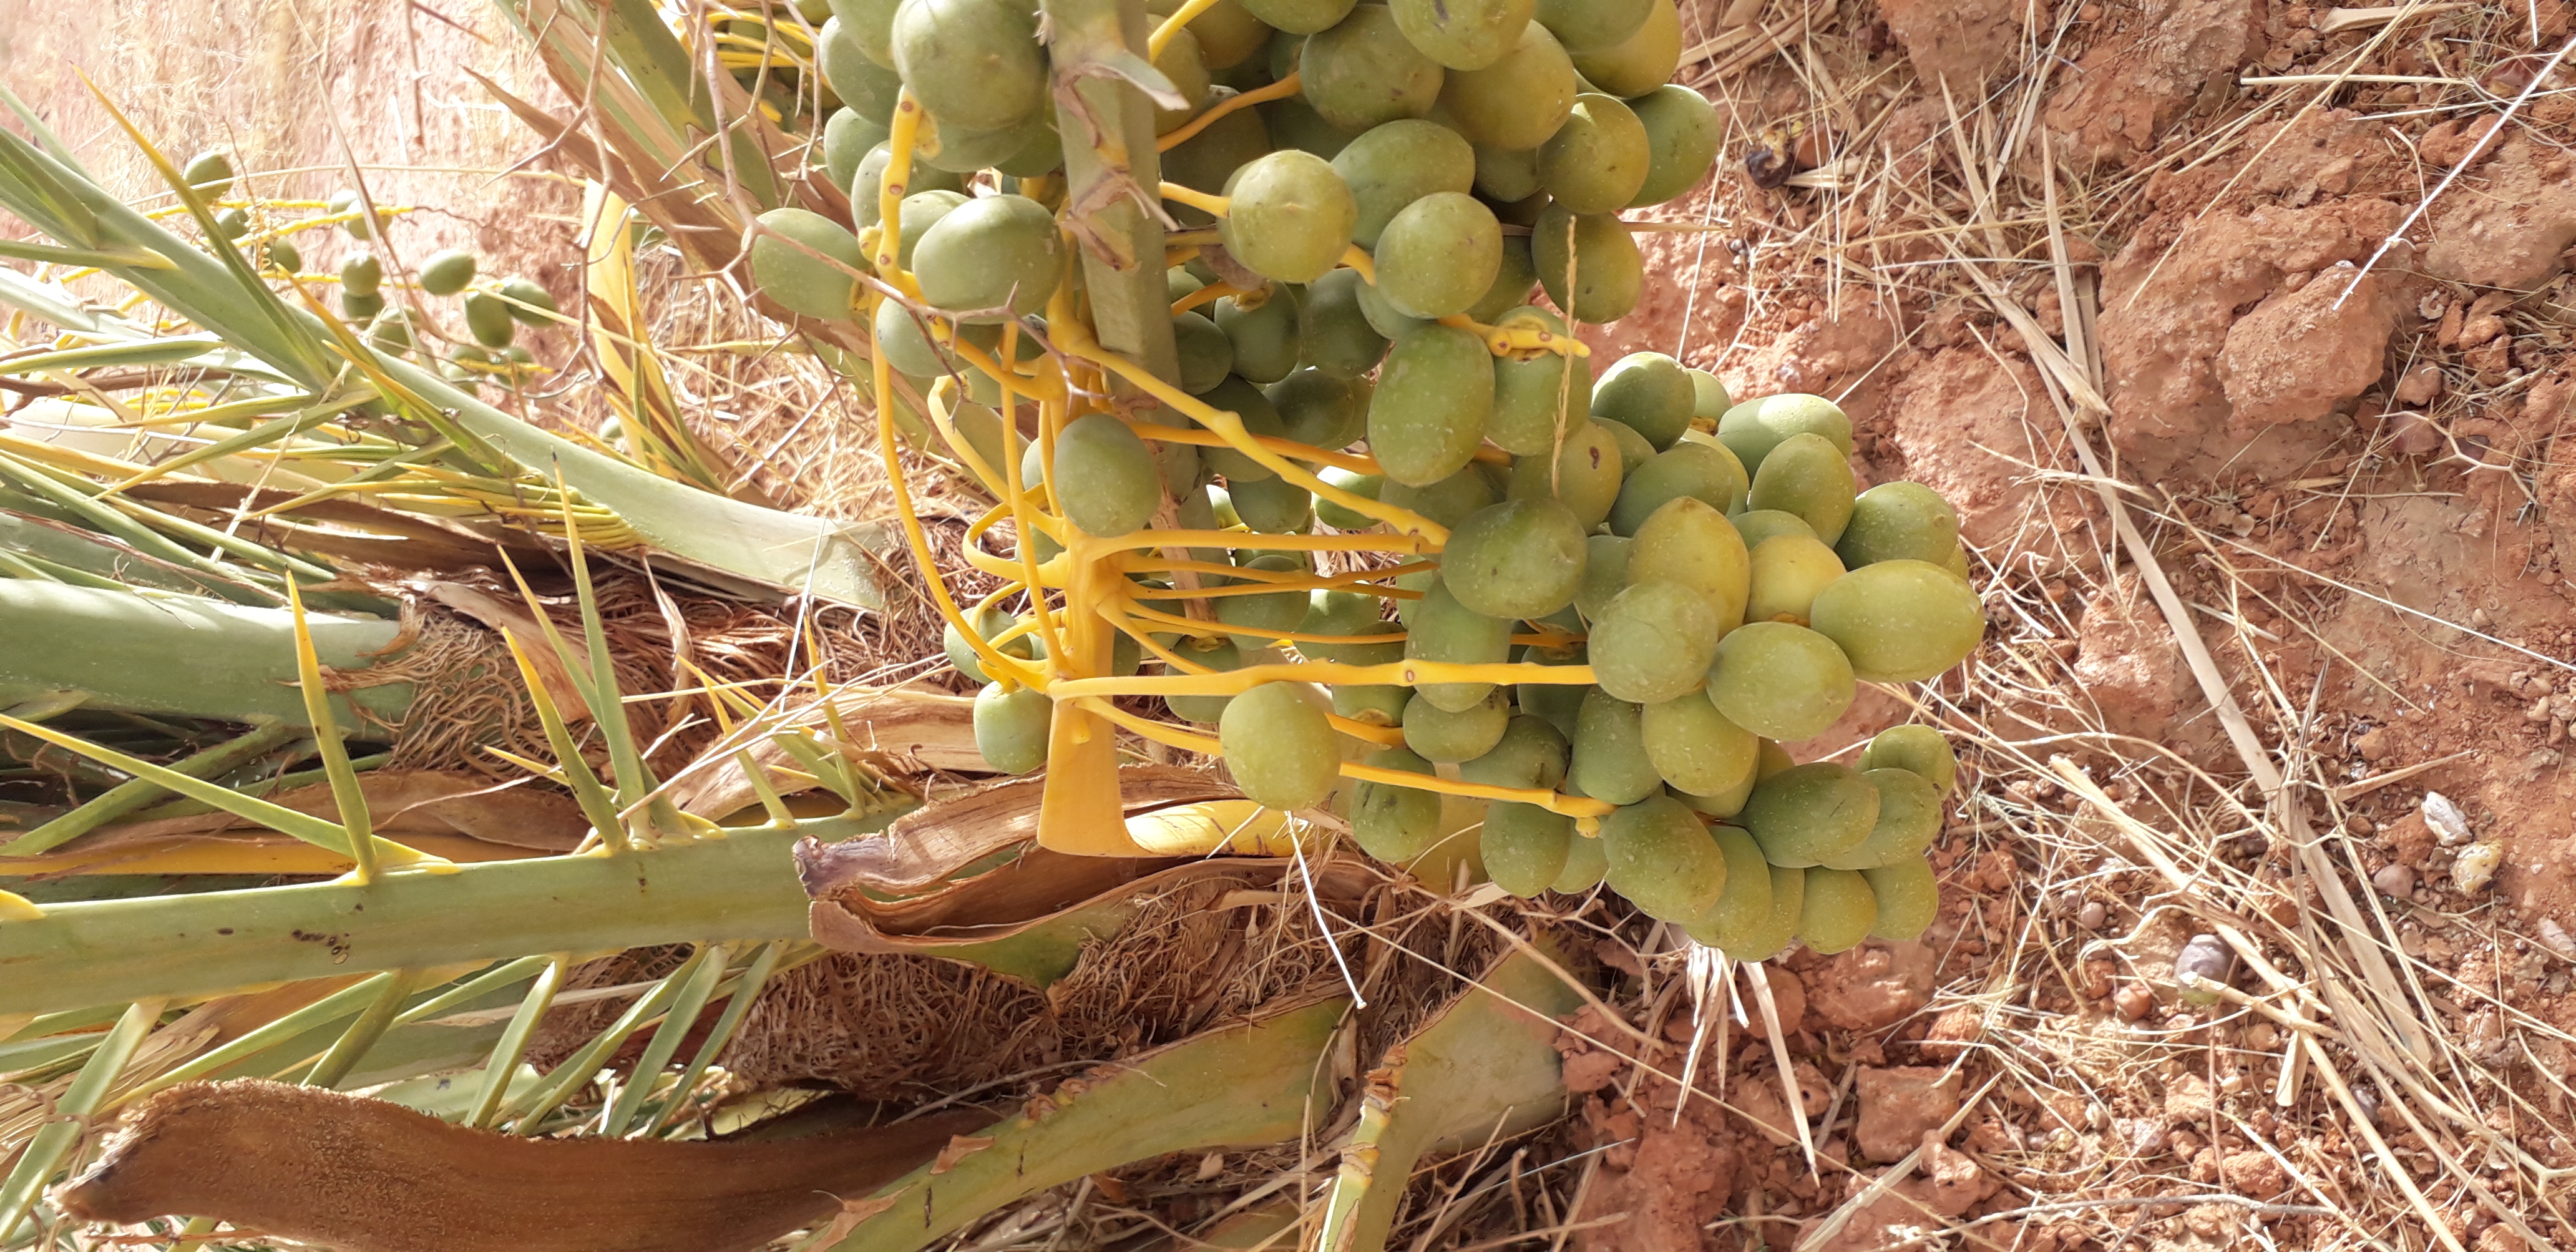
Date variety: kholt